Overland Trails (film)

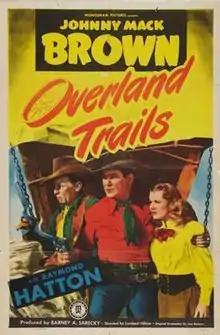
Theatrical release poster

Overland Trails is a 1948 American Western film directed by Lambert Hillyer and written by Adele Buffington. The film stars Johnny Mack Brown, Raymond Hatton, Virginia Belmont, Bill Kennedy, Virginia Carroll, and Mike Ragan. The film was released on January 31, 1948, by Monogram Pictures.